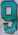
Number: 9